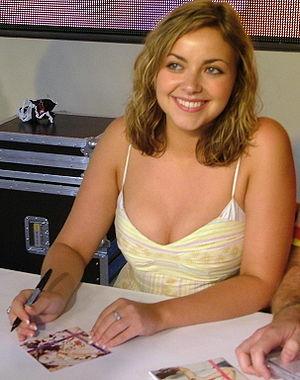
Charlotte Church est une chanteuse soprano et présentatrice de télévision galloise connue internationalement depuis ses douze ans pour ses disques de musique classique. Elle s'est tournée vers la musique pop depuis 2005.